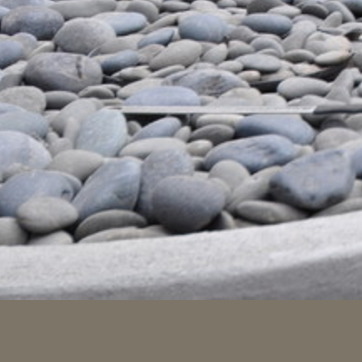
Material: stone